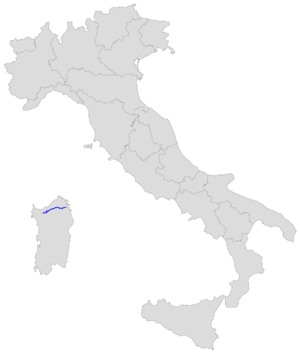
La route nationale 127 est une route nationale d'Italie, située en Sardaigne, elle relie Olbia à Sassari sur une longueur de 130,058 km.